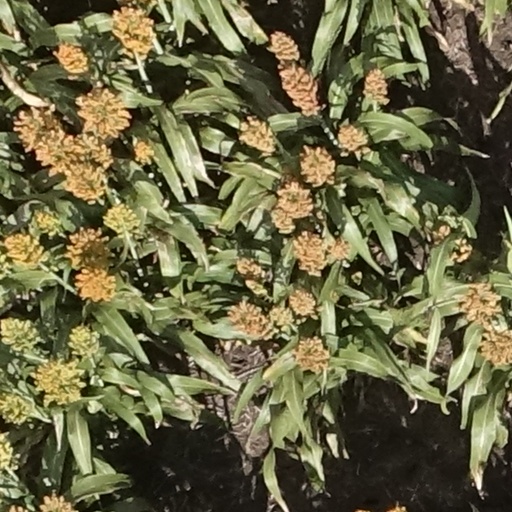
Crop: sorghum